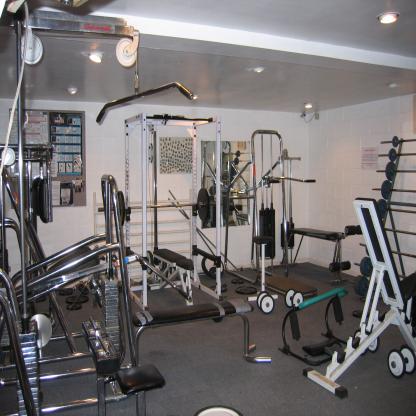
Scene: Indoor